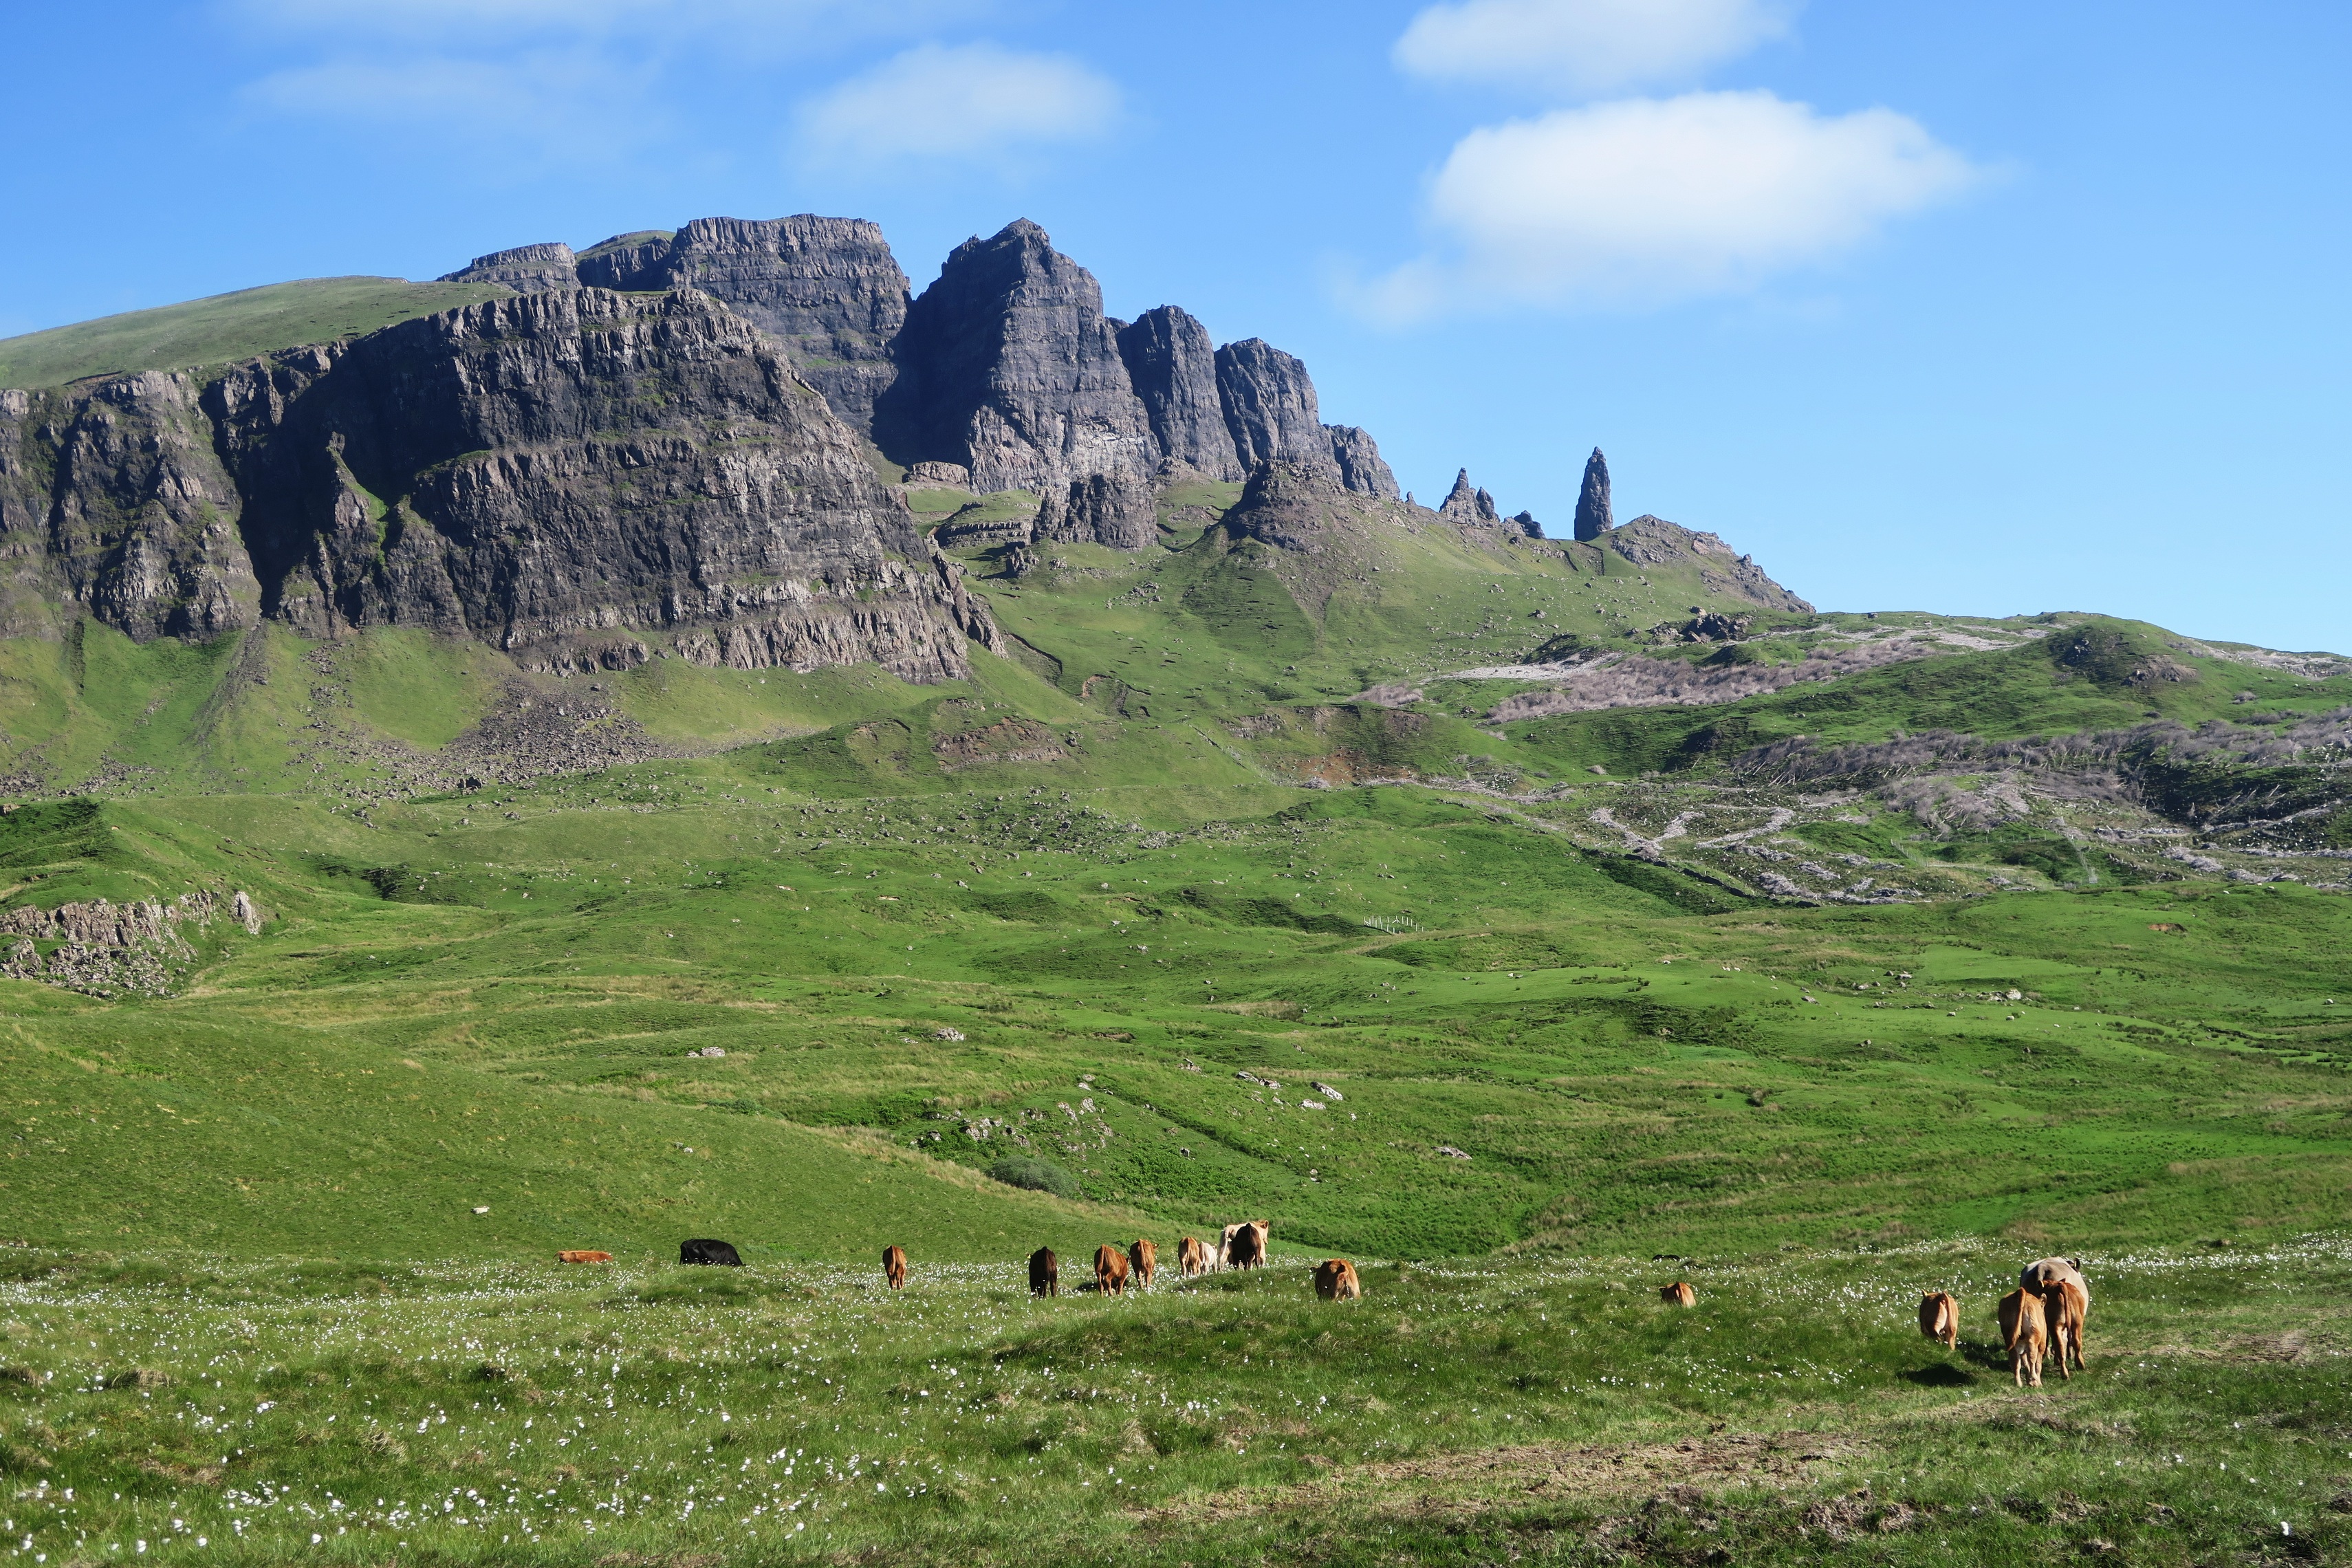
landscape, wilderness, mountain, meadow, prairie, hill, adventure, valley, mountain range, pasture, grazing, highland, plain, grassland, badlands, plateau, fell, ecosystem, steppe, rural area, landform, natural environment, geographical feature, mountainous landforms